Menalamba rebellion

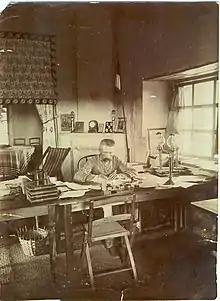
Lyautey in Madagascar, 1898

In December 1895, two months after the French capture of Antananarivo, popular resistance to French rule emerged in the form of the "menalamba" ("red shawl") uprising, principally conducted by common peasants who wore shawls smeared with the red laterite soil of the highlands. This guerrilla war against foreigners, Christianity, and political corruption, quickly spread throughout the island. The rebellion did not seek to restore the authority of the queen, as the conversion of the leading members of the royal family was regarded by the rebels as the cause of cosmic chaos. The rebellion was based in peripheral regions far from the capital, already the abode of brigands, runaway slaves and deserters. One if its main motivations was the restoration of traditional ancestor veneration. Another was the rejection of corvee labour (fanompoana), on which had become increasingly common in the Malagasy political order and which the church promoted and relied on.